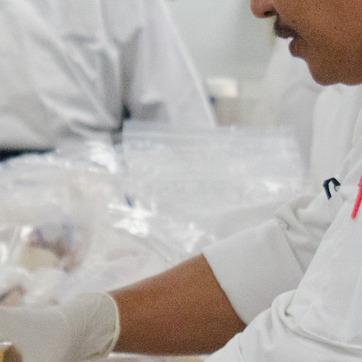
Material: plastic